Culture of Croatia

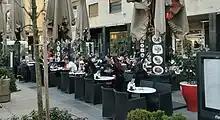
Croatians in a caffe bar on Petar Preradović Square, also known as "Flowers Square", in Zagreb

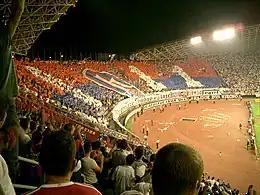

Croatian cuisine is heterogeneous, and is therefore known as ""the cuisine of regions"". Its modern roots date back to proto-Slavic and ancient periods and the differences in the selection of foodstuffs and forms of cooking are most notable between those on the mainland and those in coastal regions. Mainland cuisine is more characterized by the earlier proto-Slavic and the more recent contacts with the more famous gastronomic orders of today, Hungarian, Viennese and Turkish, while the coastal region bears the influences of the Greek, Roman and Illyrian, as well as of the later Mediterranean cuisine, including Italian and French.